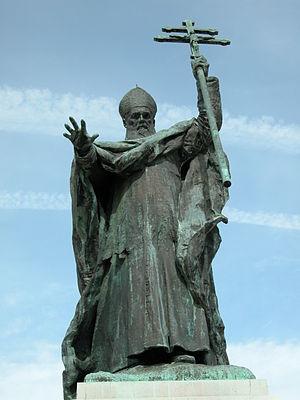
Statue du Cardinal Lavigerie à Bayonne par Alexandre Falguière
Cet article recense les œuvres d'art dans l'espace public des Pyrénées-Atlantiques, en France.
Charles Martial Lavigerie, qui signe parfois Charles Allemand-Lavigerie, né le 31 octobre 1825 à Huire, en Saint-Esprit et mort le 26 novembre 1892 à Alger, est un prélat français.